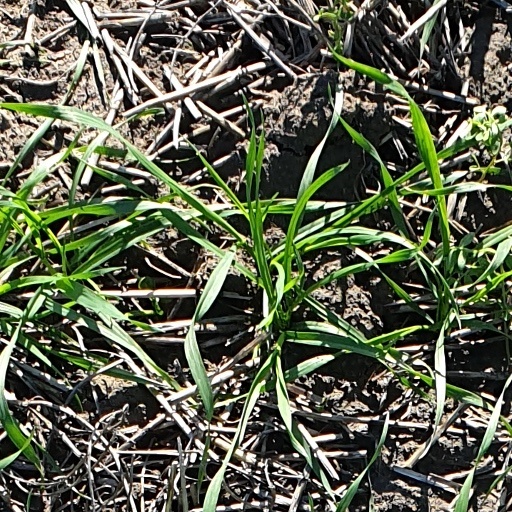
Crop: wheat